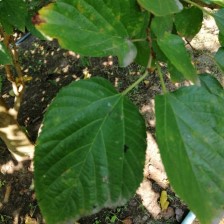
Variety: WhiteKing